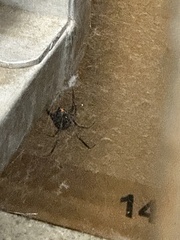
Species: Lactrodectus_hesperus